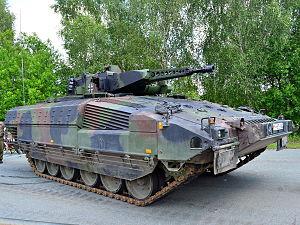
La Bundeswehr est l'armée nationale de la République fédérale d’Allemagne depuis 1955. Les forces armées de la Fédération sont contrôlées en temps de paix par le ministère de la défense. Le ministre de la défense est le seul civil qui peut donner des ordres aux militaires, ce qui assure le primat du politique sur le militaire.
Le Puma est un véhicule de combat d'infanterie allemand produit par la société Krauss-Maffei Wegmann et destiné à remplacer le Marder au sein de la Bundeswehr.
Le terme Panzergrenadier désigne, à partir de 1942, l'infanterie spéciale des forces armées allemandes chargée d'accompagner les chars de combat. De nos jours, le terme est toujours employé au sein de la Bundeswehr, mais aussi dans la Bundesheer autrichienne et l'Armée suisse, pour désigner l'infanterie mécanisée d'élite des bataillon de chars.